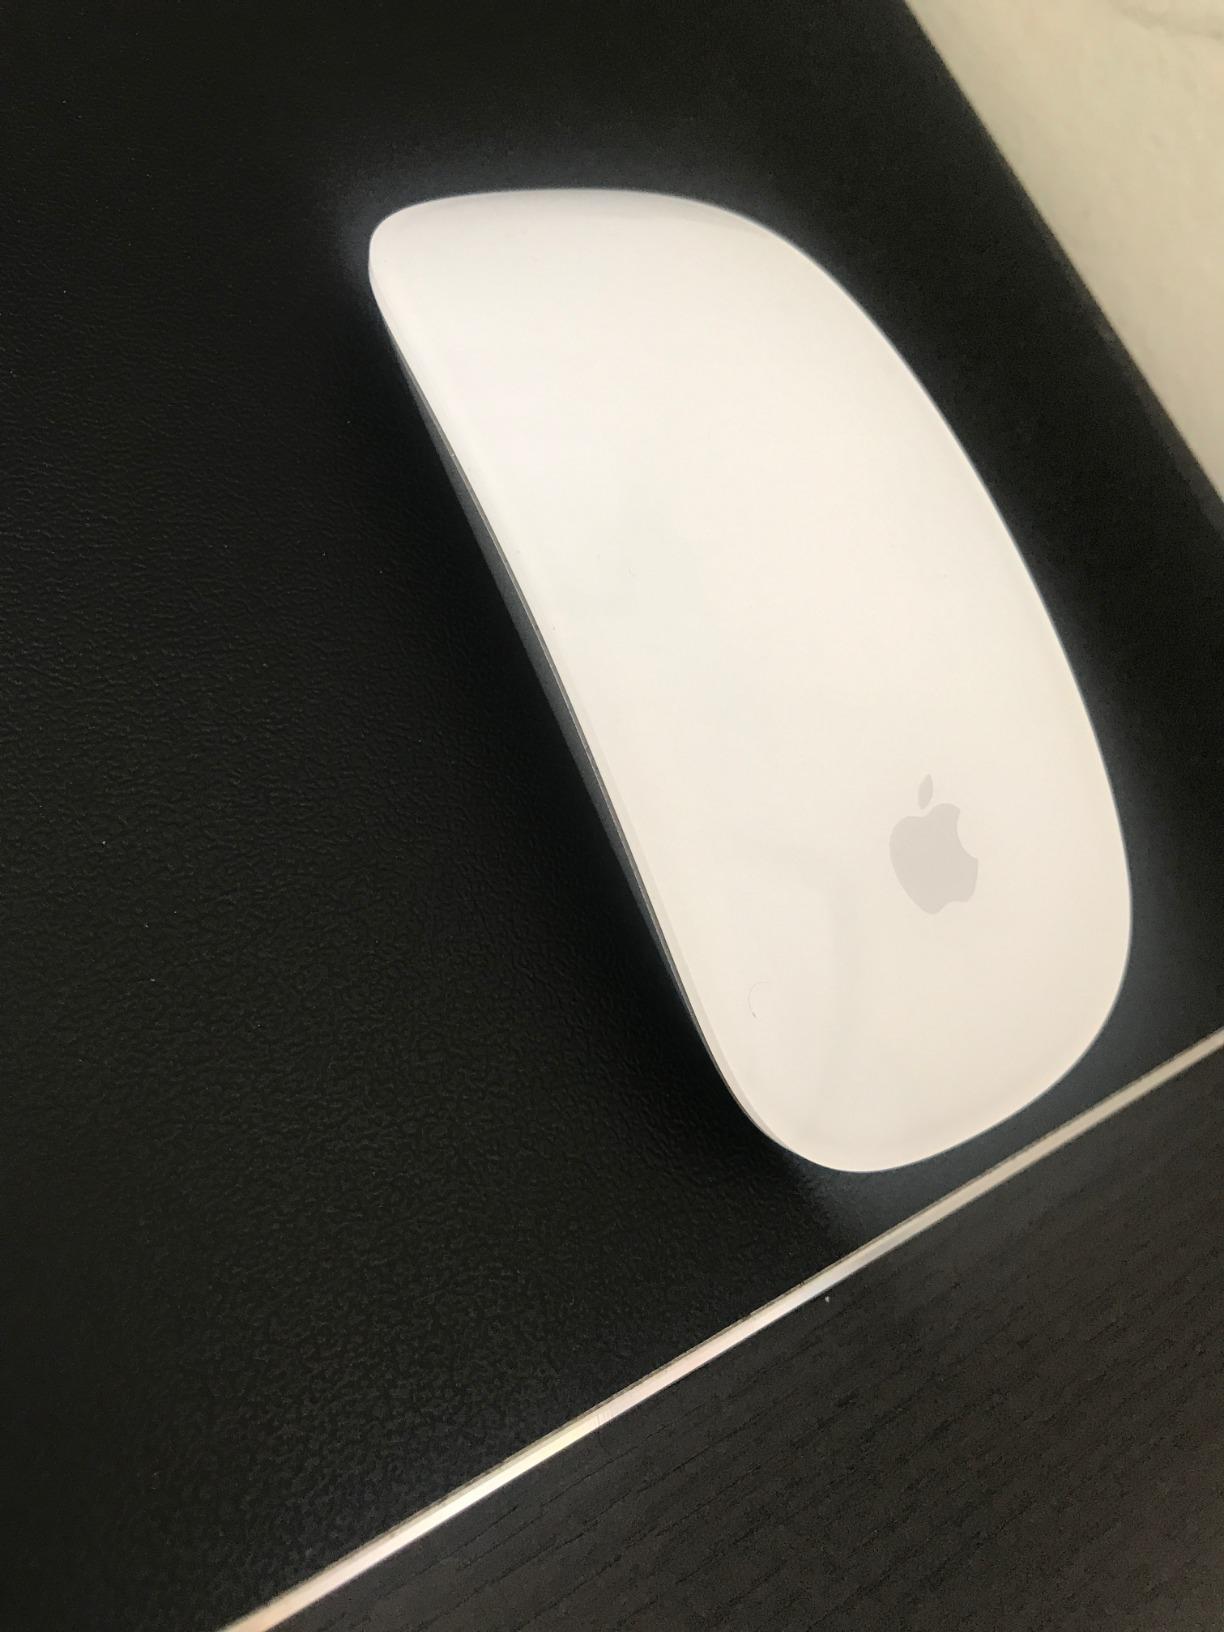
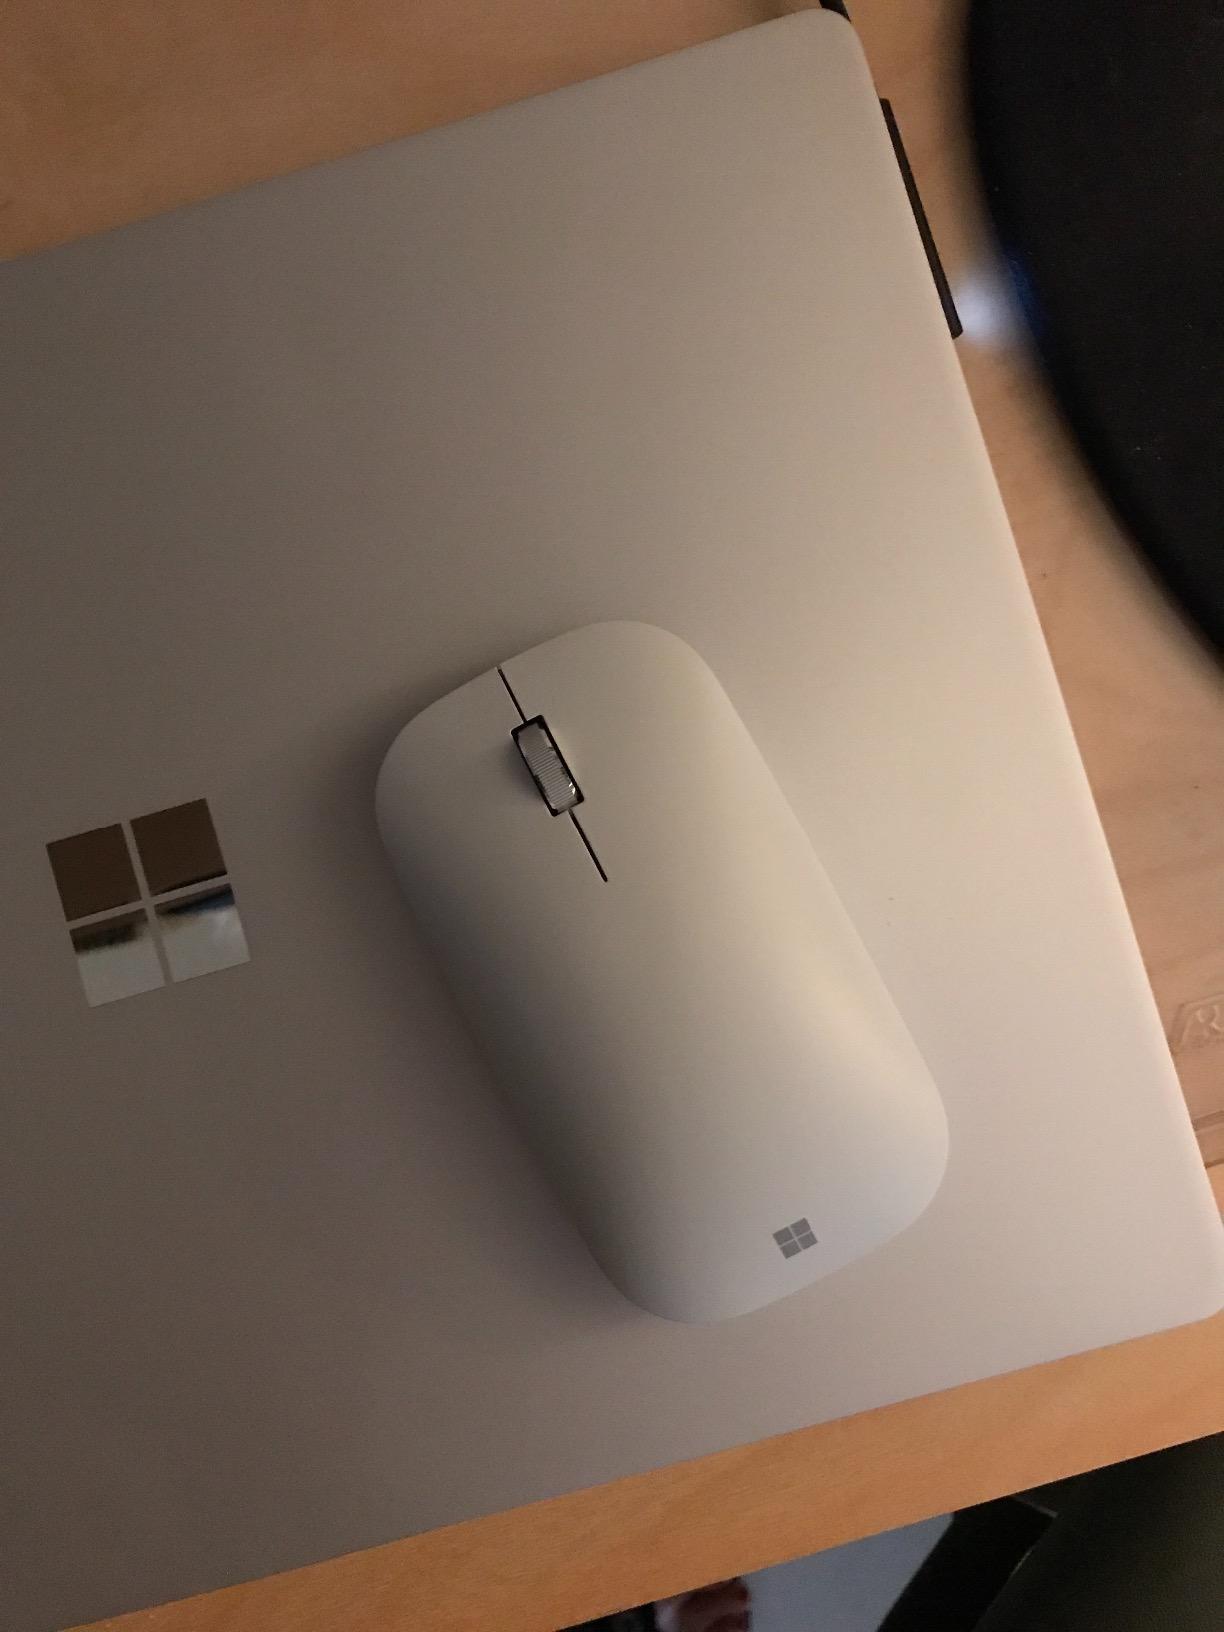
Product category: mouse
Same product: no